Utah State University

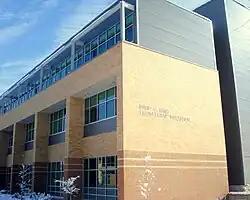
The David G. Sant Engineering Innovation Building

Formerly existing as a non-degree-granting institution within the College of Humanities, Arts & Social Sciences, the Caine College became a free-standing college on July 1, 2010. The Caine College of the Arts houses the departments of Art & Design, Music, and Theatre Arts, along with the Nora Eccles Harrison Museum of Art. Performance facilities include the Daryl Chase Fine Arts Center, which houses the Kent Concert Hall among other venues, and the free-standing Manon Caine Russell-Kathryn Caine Wanlass Performance Hall, completed in 2006. The 400-seat Performance Hall, designed by the architectural firm Sasaki Associates, is recognized for its acoustic quality. It has been honored with an award from the Utah Chapter of the American Institute of Architects for its architectural design. The Nora Eccles Harrison Museum of Art, designed by architect Edward Larrabee Barnes and opened in 1982, contains one of the largest art collections in the Intermountain Region. Its holdings include nationally significant collections of ceramics, Native American art, and especially artworks produced in the American West since 1945.